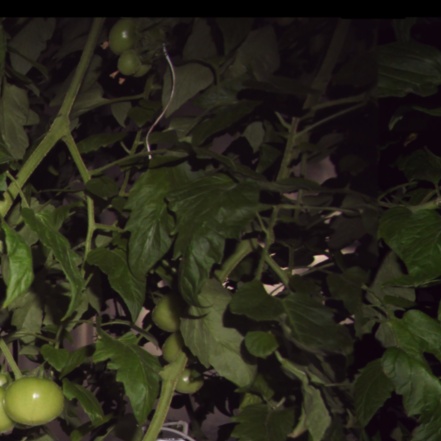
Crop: tomato